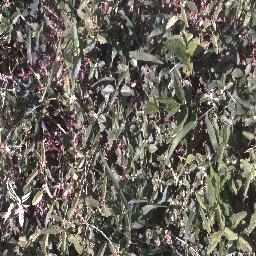
Label: negative